Chikuhō Main Line

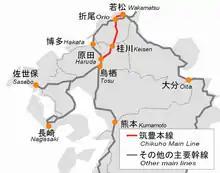
Chikuhō Main Line in northern Kyushu

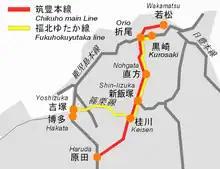
Chikuhō Main Line (red) and Fukuhoku Yutaka Line (yellow)

As of 2021, the Chikuho Main Line is the third shortest of all Japan Railways Group lines named Main (or trunk) Line (not counting the JR Shikoku main lines, which were stripped of their designation after JR Shikoku started operating). For comparison, the shortest is Hidaka Main Line (30.5 km), after the closure of 116.0 km due to storm damage in 2015.